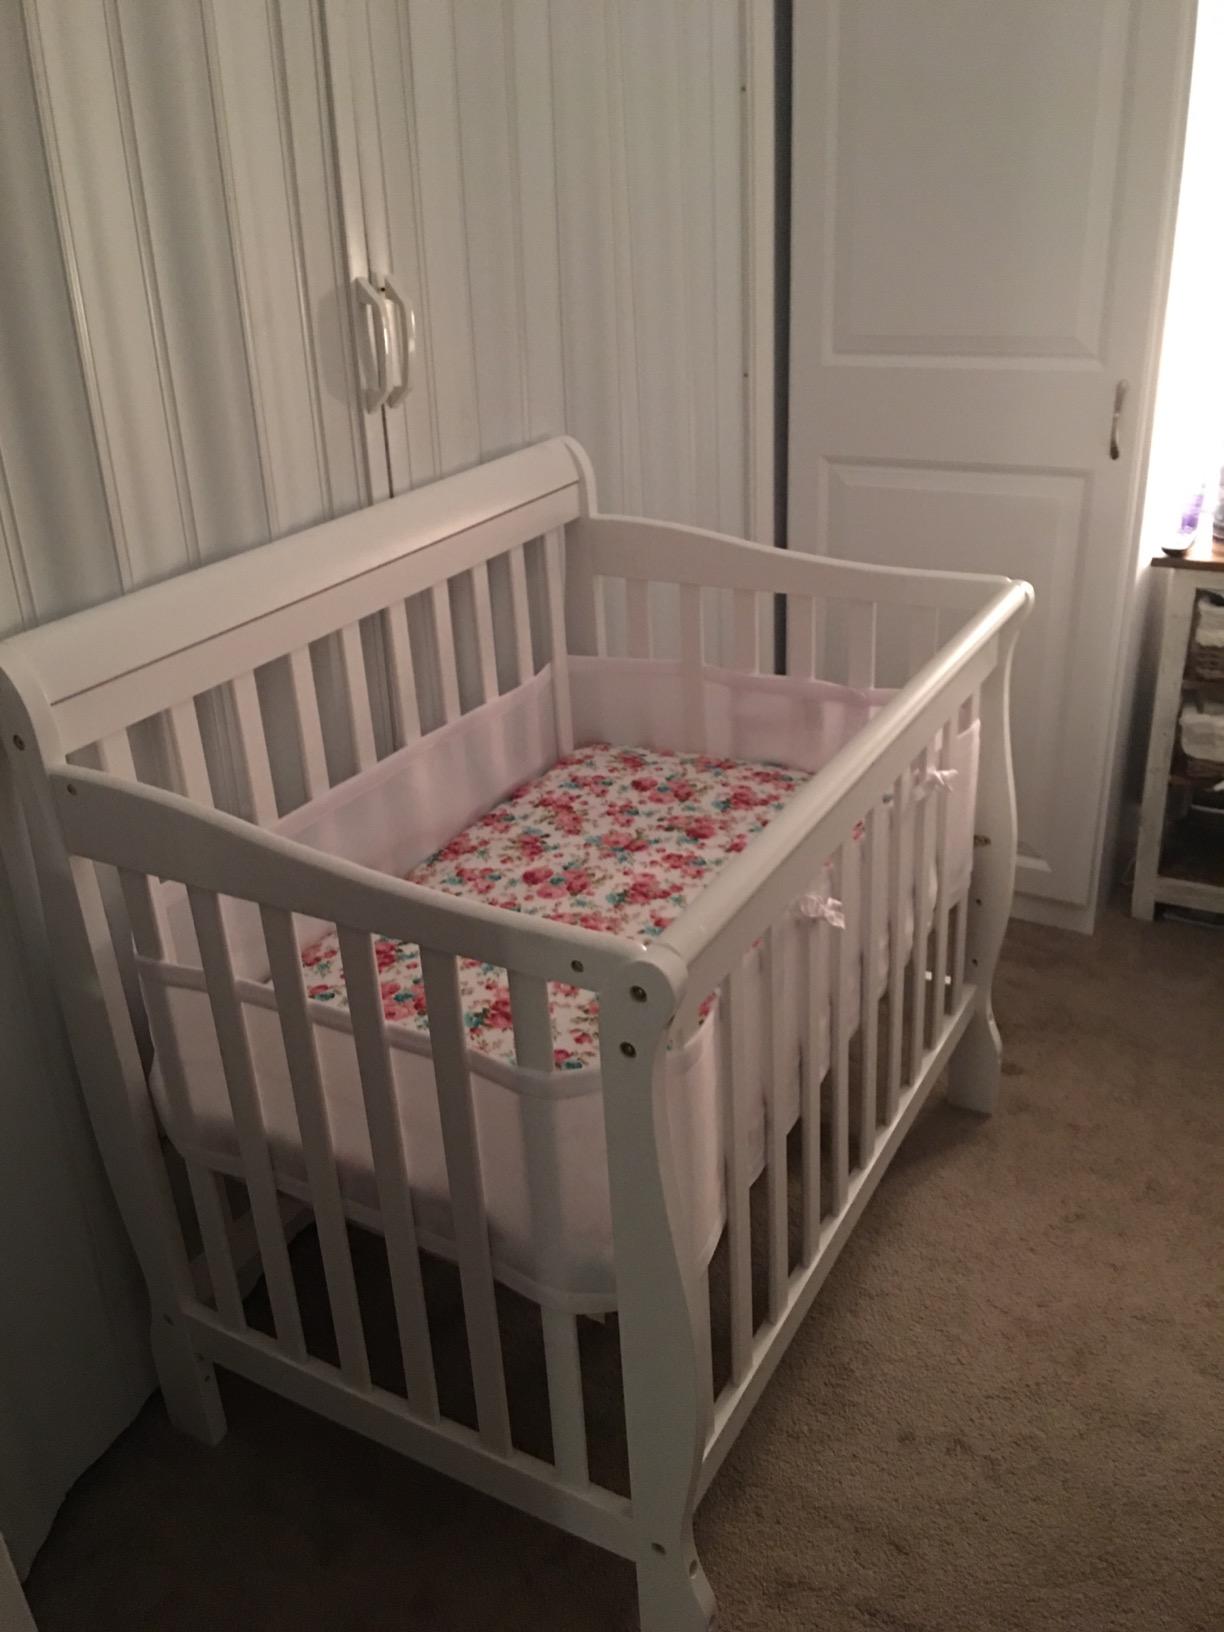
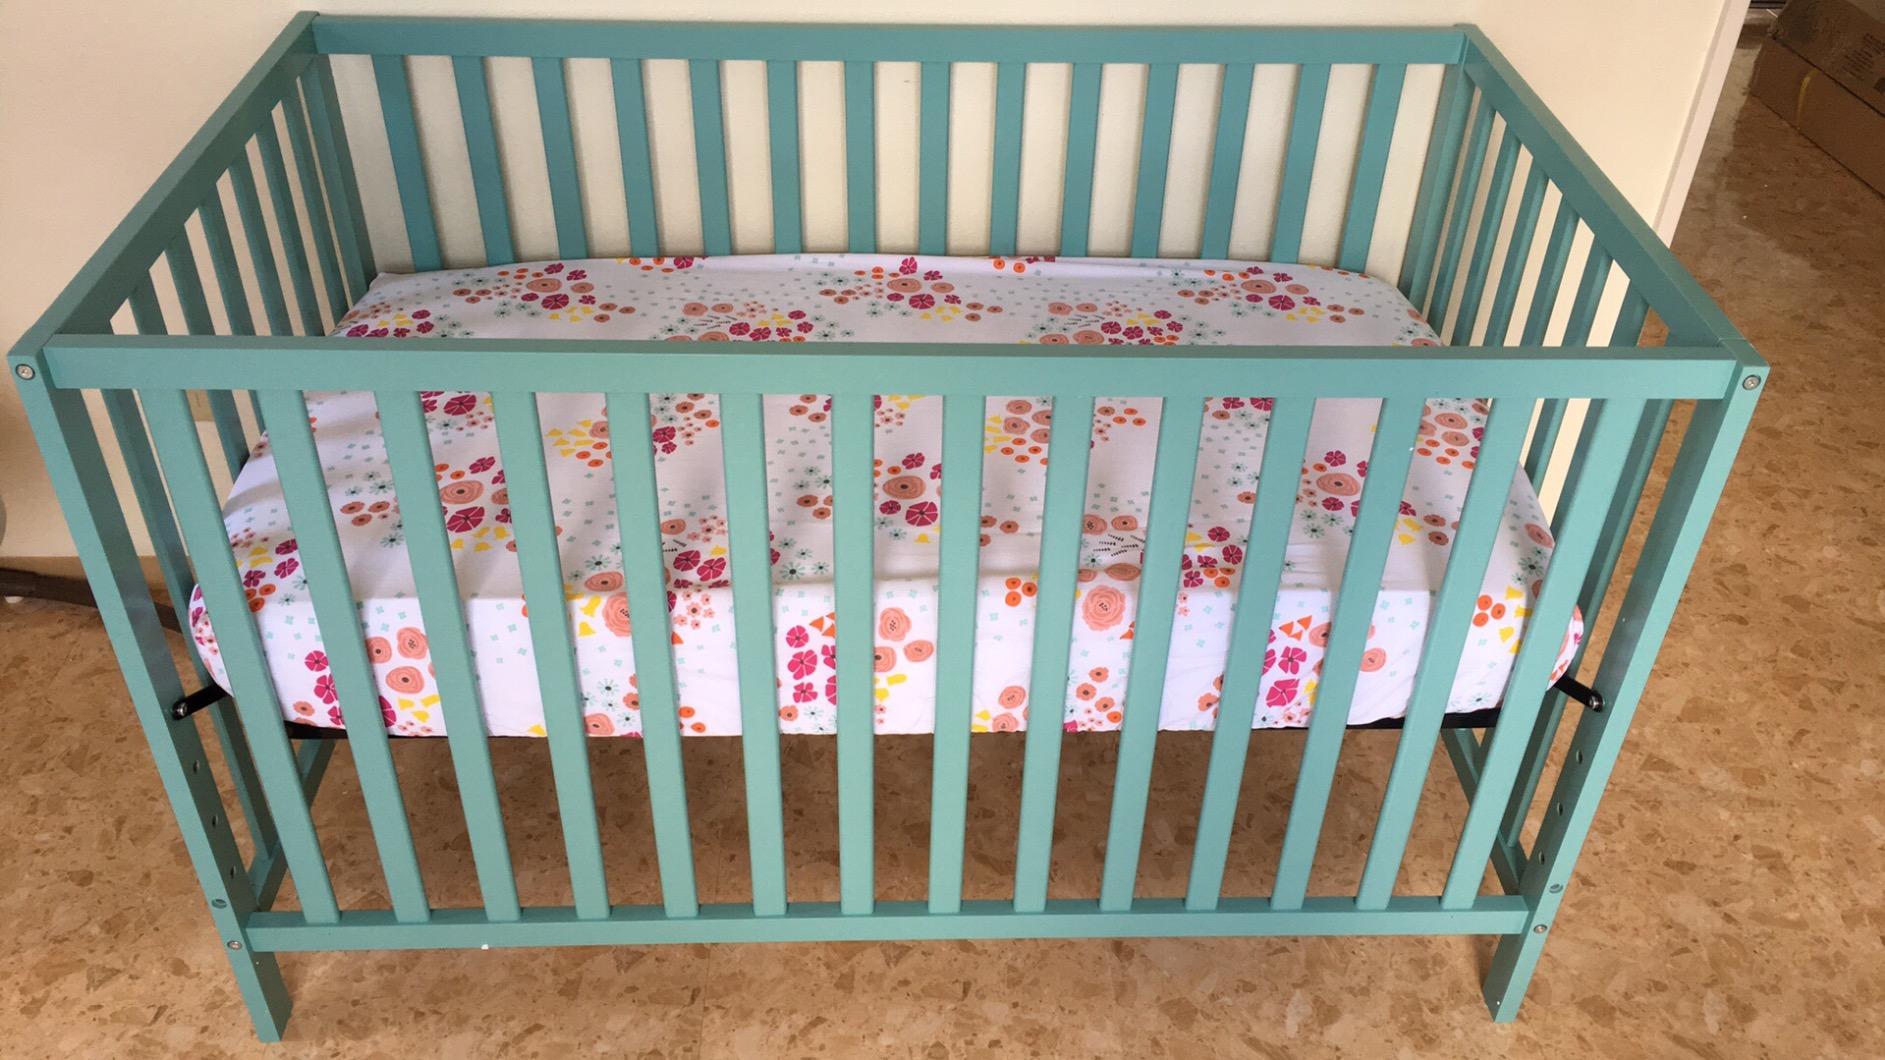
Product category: products_crib
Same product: no